Carol T. Christ

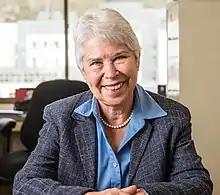
Christ in 2015

Carol Tecla Christ (born 1944) is an American former academic administrator. She served as the 11th Chancellor of the University of California, Berkeley, from 2017 to 2024.